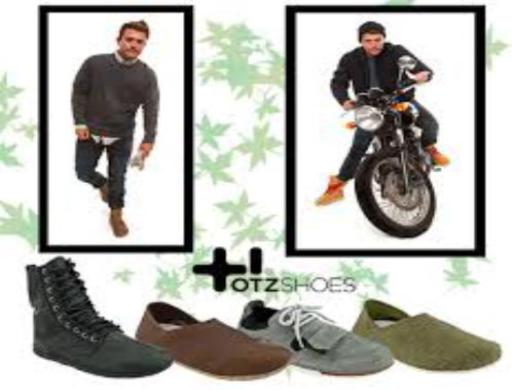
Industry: Clothes